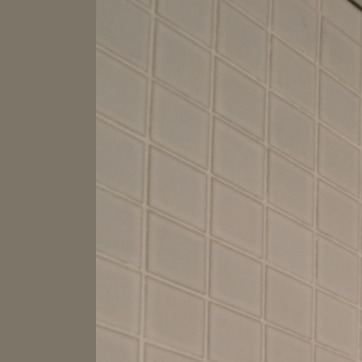
Material: tile